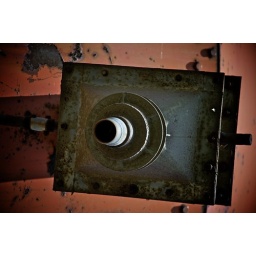
I have no idea what this is, but it's hanging from an old water tower in Milwaukee.